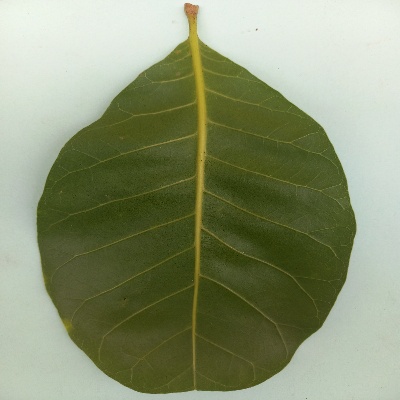
Crop: Cashew
Condition: healthy